Joaquín Bondoni

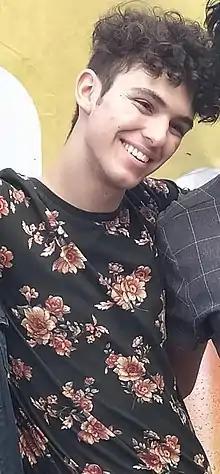
Bondoni in 2020

Joaquín Bondoni Gress (born May 8, 2003) is a Mexican singer, songwriter and actor, known for his role in the Mexican telenovela "Mi marido tiene más familia" and "El corazón nunca se equivoca" as Cuauhtémoc "Temo" López, and for being a member of the Mexican group Tres 8 Uno.